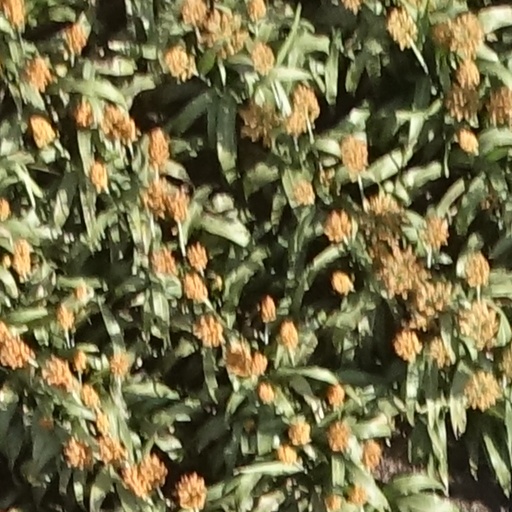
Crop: sorghum